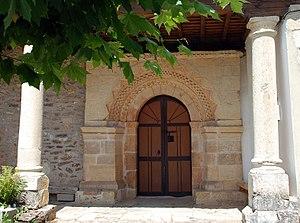
Romane Eglise de Saint Adrien Martyr dans Villalbeto de la Peña (Palencia, Castille et León). Datée du XIIe siècle, qu'elle fut restaurée en 1996. Il a une rosette flamboyante, murée, dans l'abside. Maison Romance avec quatre archivoltes avec capitales des motifs de figures humaines, animales et végétales. Une seule nef. À l'intérieur sont deux sculptures de la Vierge à l'enfant, s. XVI.